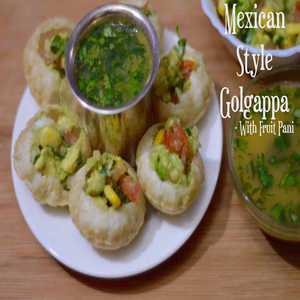
Dish: panipuri